Exporting Raymond

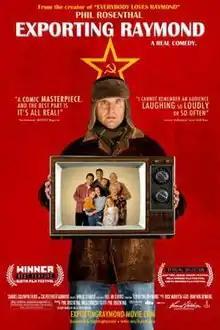

Exporting Raymond is a 2010 comedy documentary film directed, written, produced and acted by showrunner Philip Rosenthal.